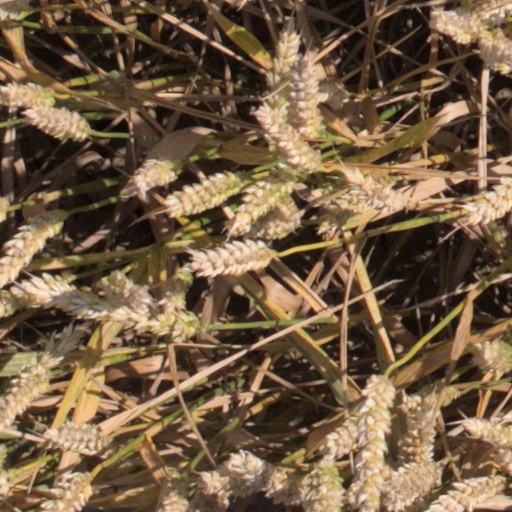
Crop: wheat